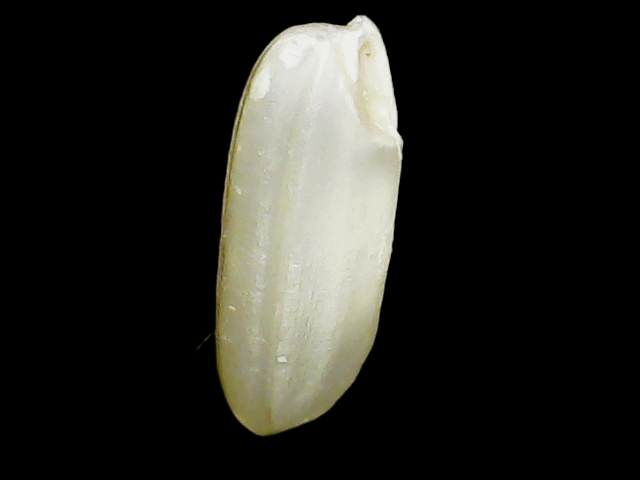
Rice variety: Binadhan23